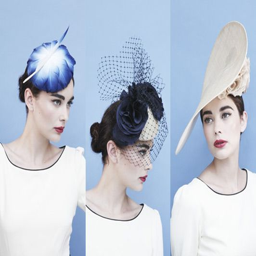
looking for the perfect hat for sports facility ? pay a visit to person